Sologubovka Cemetery

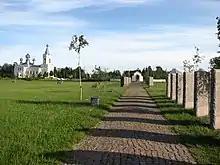
One of the central ways. In the background the Russian-orthodox church.

In September 2000, the Sologubovka Cemetery was opened in the presence of German and Russian officials, including many German veterans hoping to find lost comrades. The cemetery is one of dozens opened or refurbished since the end of the Cold War by the German War Graves Commission, which is tasked with restoring and maintaining the graves of German soldiers from both world wars. Most of the fallen soldiers remained lost or unknown for over forty years, their graves destroyed, abandoned or simply unknown.